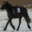
Label: horse